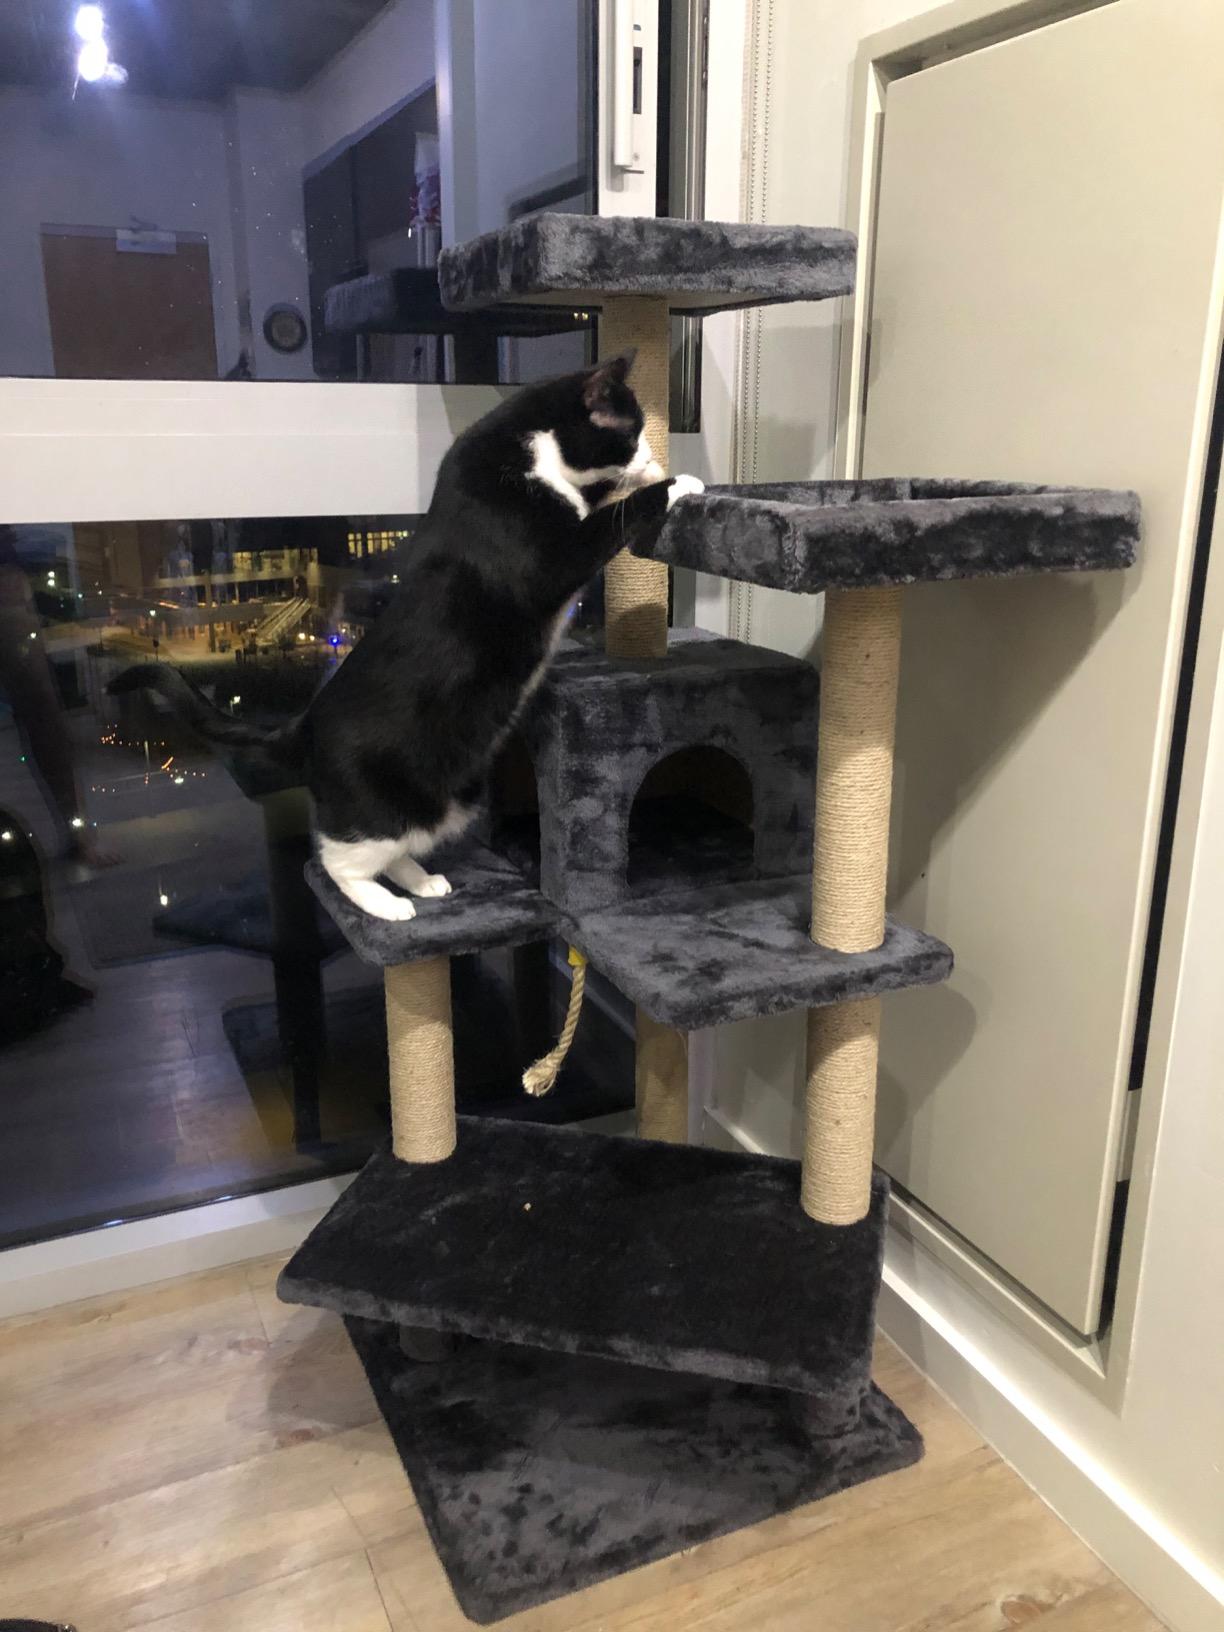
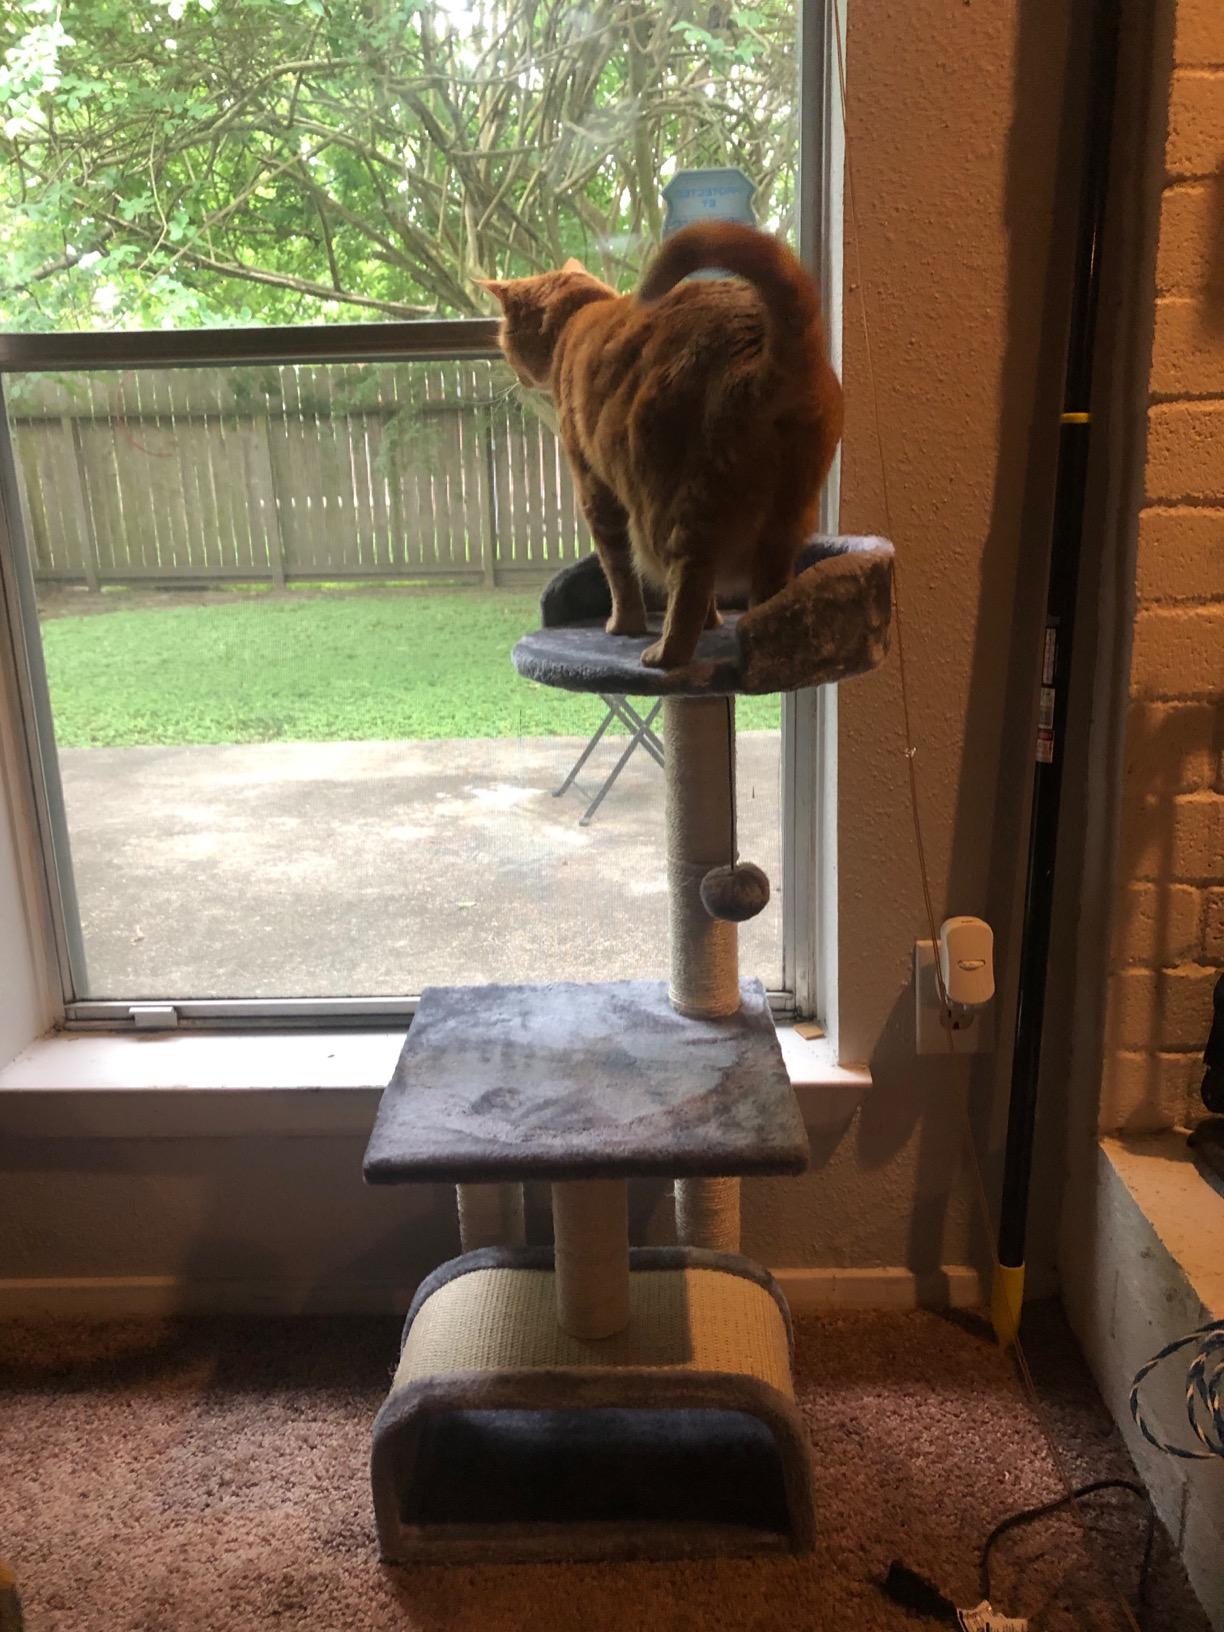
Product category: items_cat tree
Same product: no